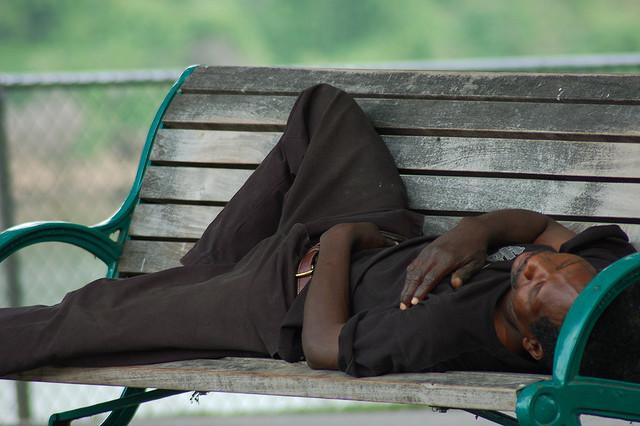
A man takes a nap on an outdoor bench.